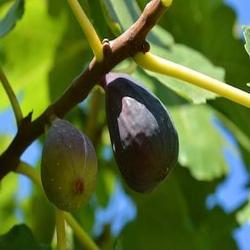
Label: Fig